Vålerenga Fotball

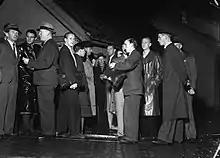
VIF players at Sotahjørnet in 1946

The history of Vålerenga Fotball goes back to "Fotballpartiet Spark", which was founded in 1898 by pastor Hans Møller Gasmann. An early mission for Gasmann was to give the local youth social activity and exercise. On a larger scale, the club was part of the movement known as Muscular Christianity. A successor to this football club, "Idrettslaget Spring", was founded on 29 July 1913 by a group of teenage factory workers. A year later, the club changed its name to "Vaalerengens Idrættsforening". Rooted in the neighborhood of Vålerenga on the east end of Oslo, the club would recruit players and supporters from the many workers in the area, in a society then characterized for its low mobility between social strata. Within its first seasons, Vålerengen would compete with the major clubs in Oslo at that time; Lyn, Mercantile and Frigg. Where Lyn and Frigg had a strong identity with the academia and the upper classes, Vålerengen developed a working class identity.